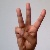
The image shows a hand gesture representing the letter 'W' in Indian Sign Language.